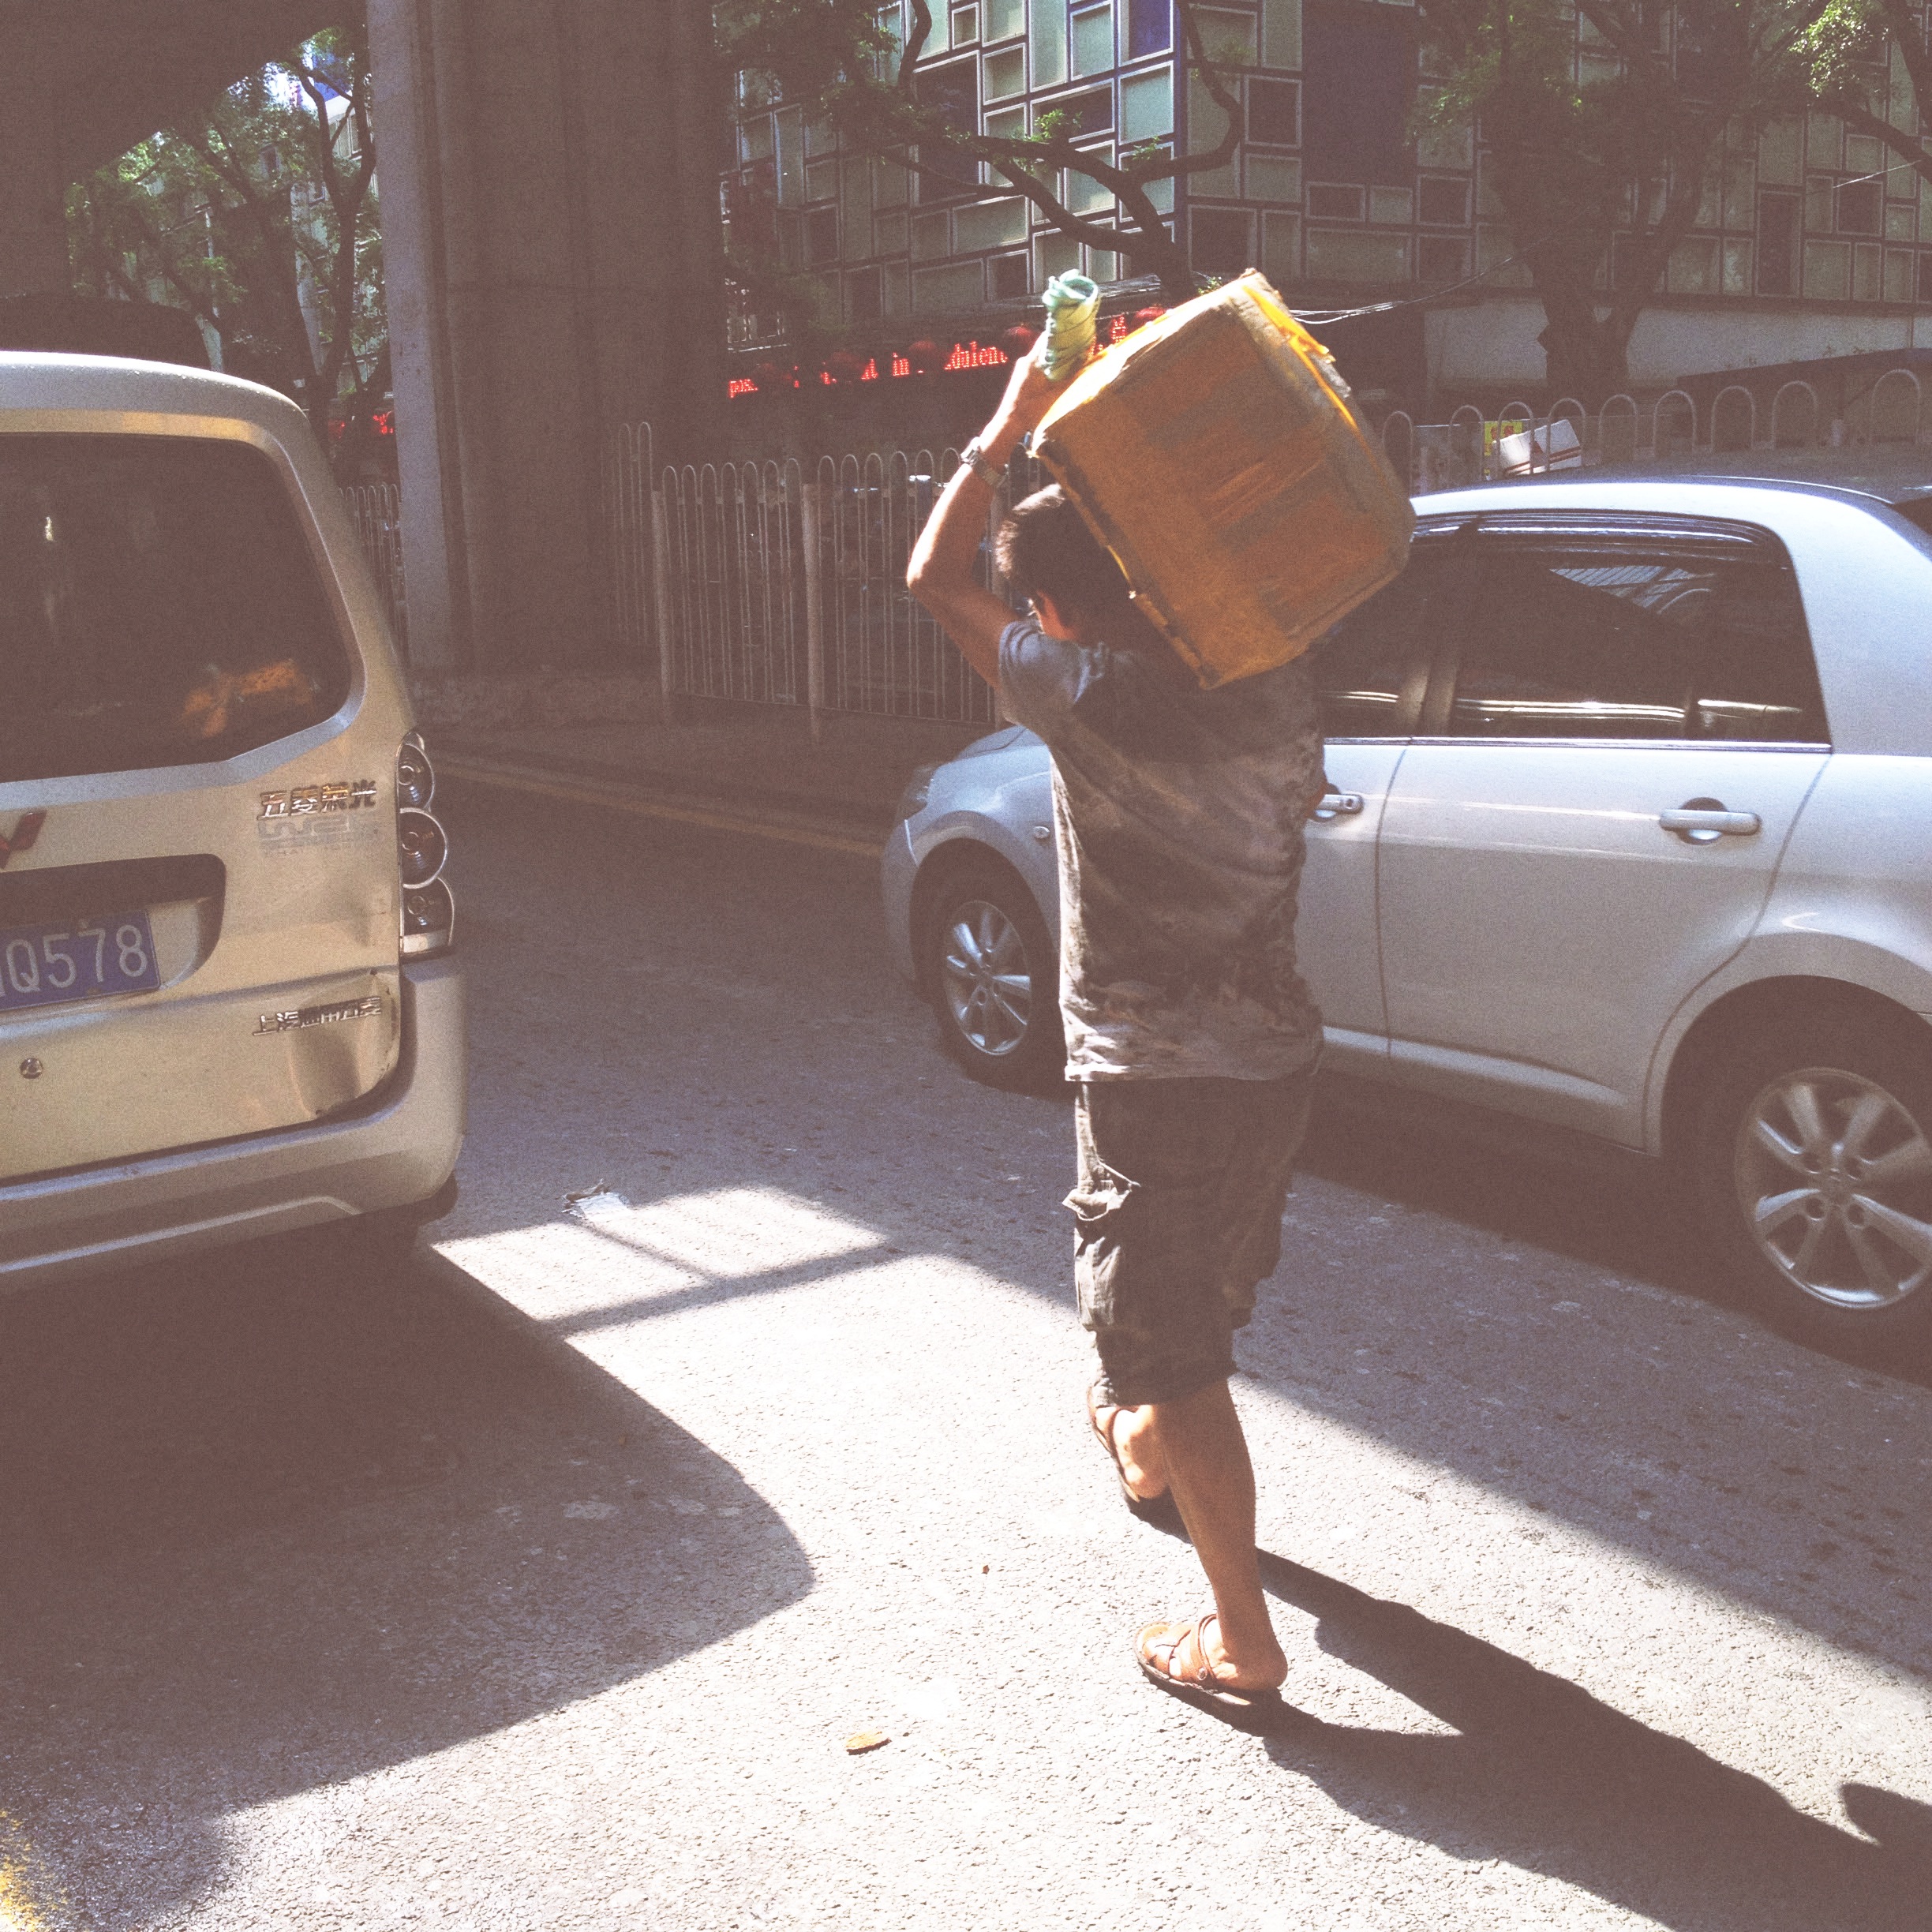
car, driving, vehicle, hipstamatic, brunolens, gotlandfilm, automobile make, automotive exterior, vehicle registration plate